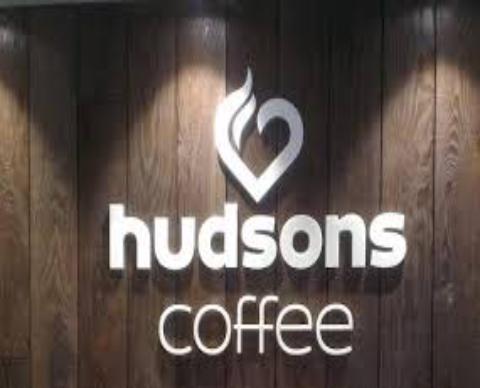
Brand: Hudsons Coffee-1
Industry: Food